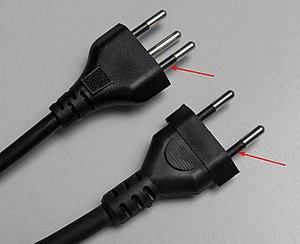
fiches suisses du site www.admin.ch
Une prise électrique est un connecteur permettant de relier les appareils domestiques ou industriels au réseau électrique, par enfichage sur des socles électriques. Les différents types de prises du domaine domestique sont données ici ; pour les équipements domestique ou industriel léger voir la norme CEI 60320, pour les prises du domaine industriel voir la norme CEI 60309.